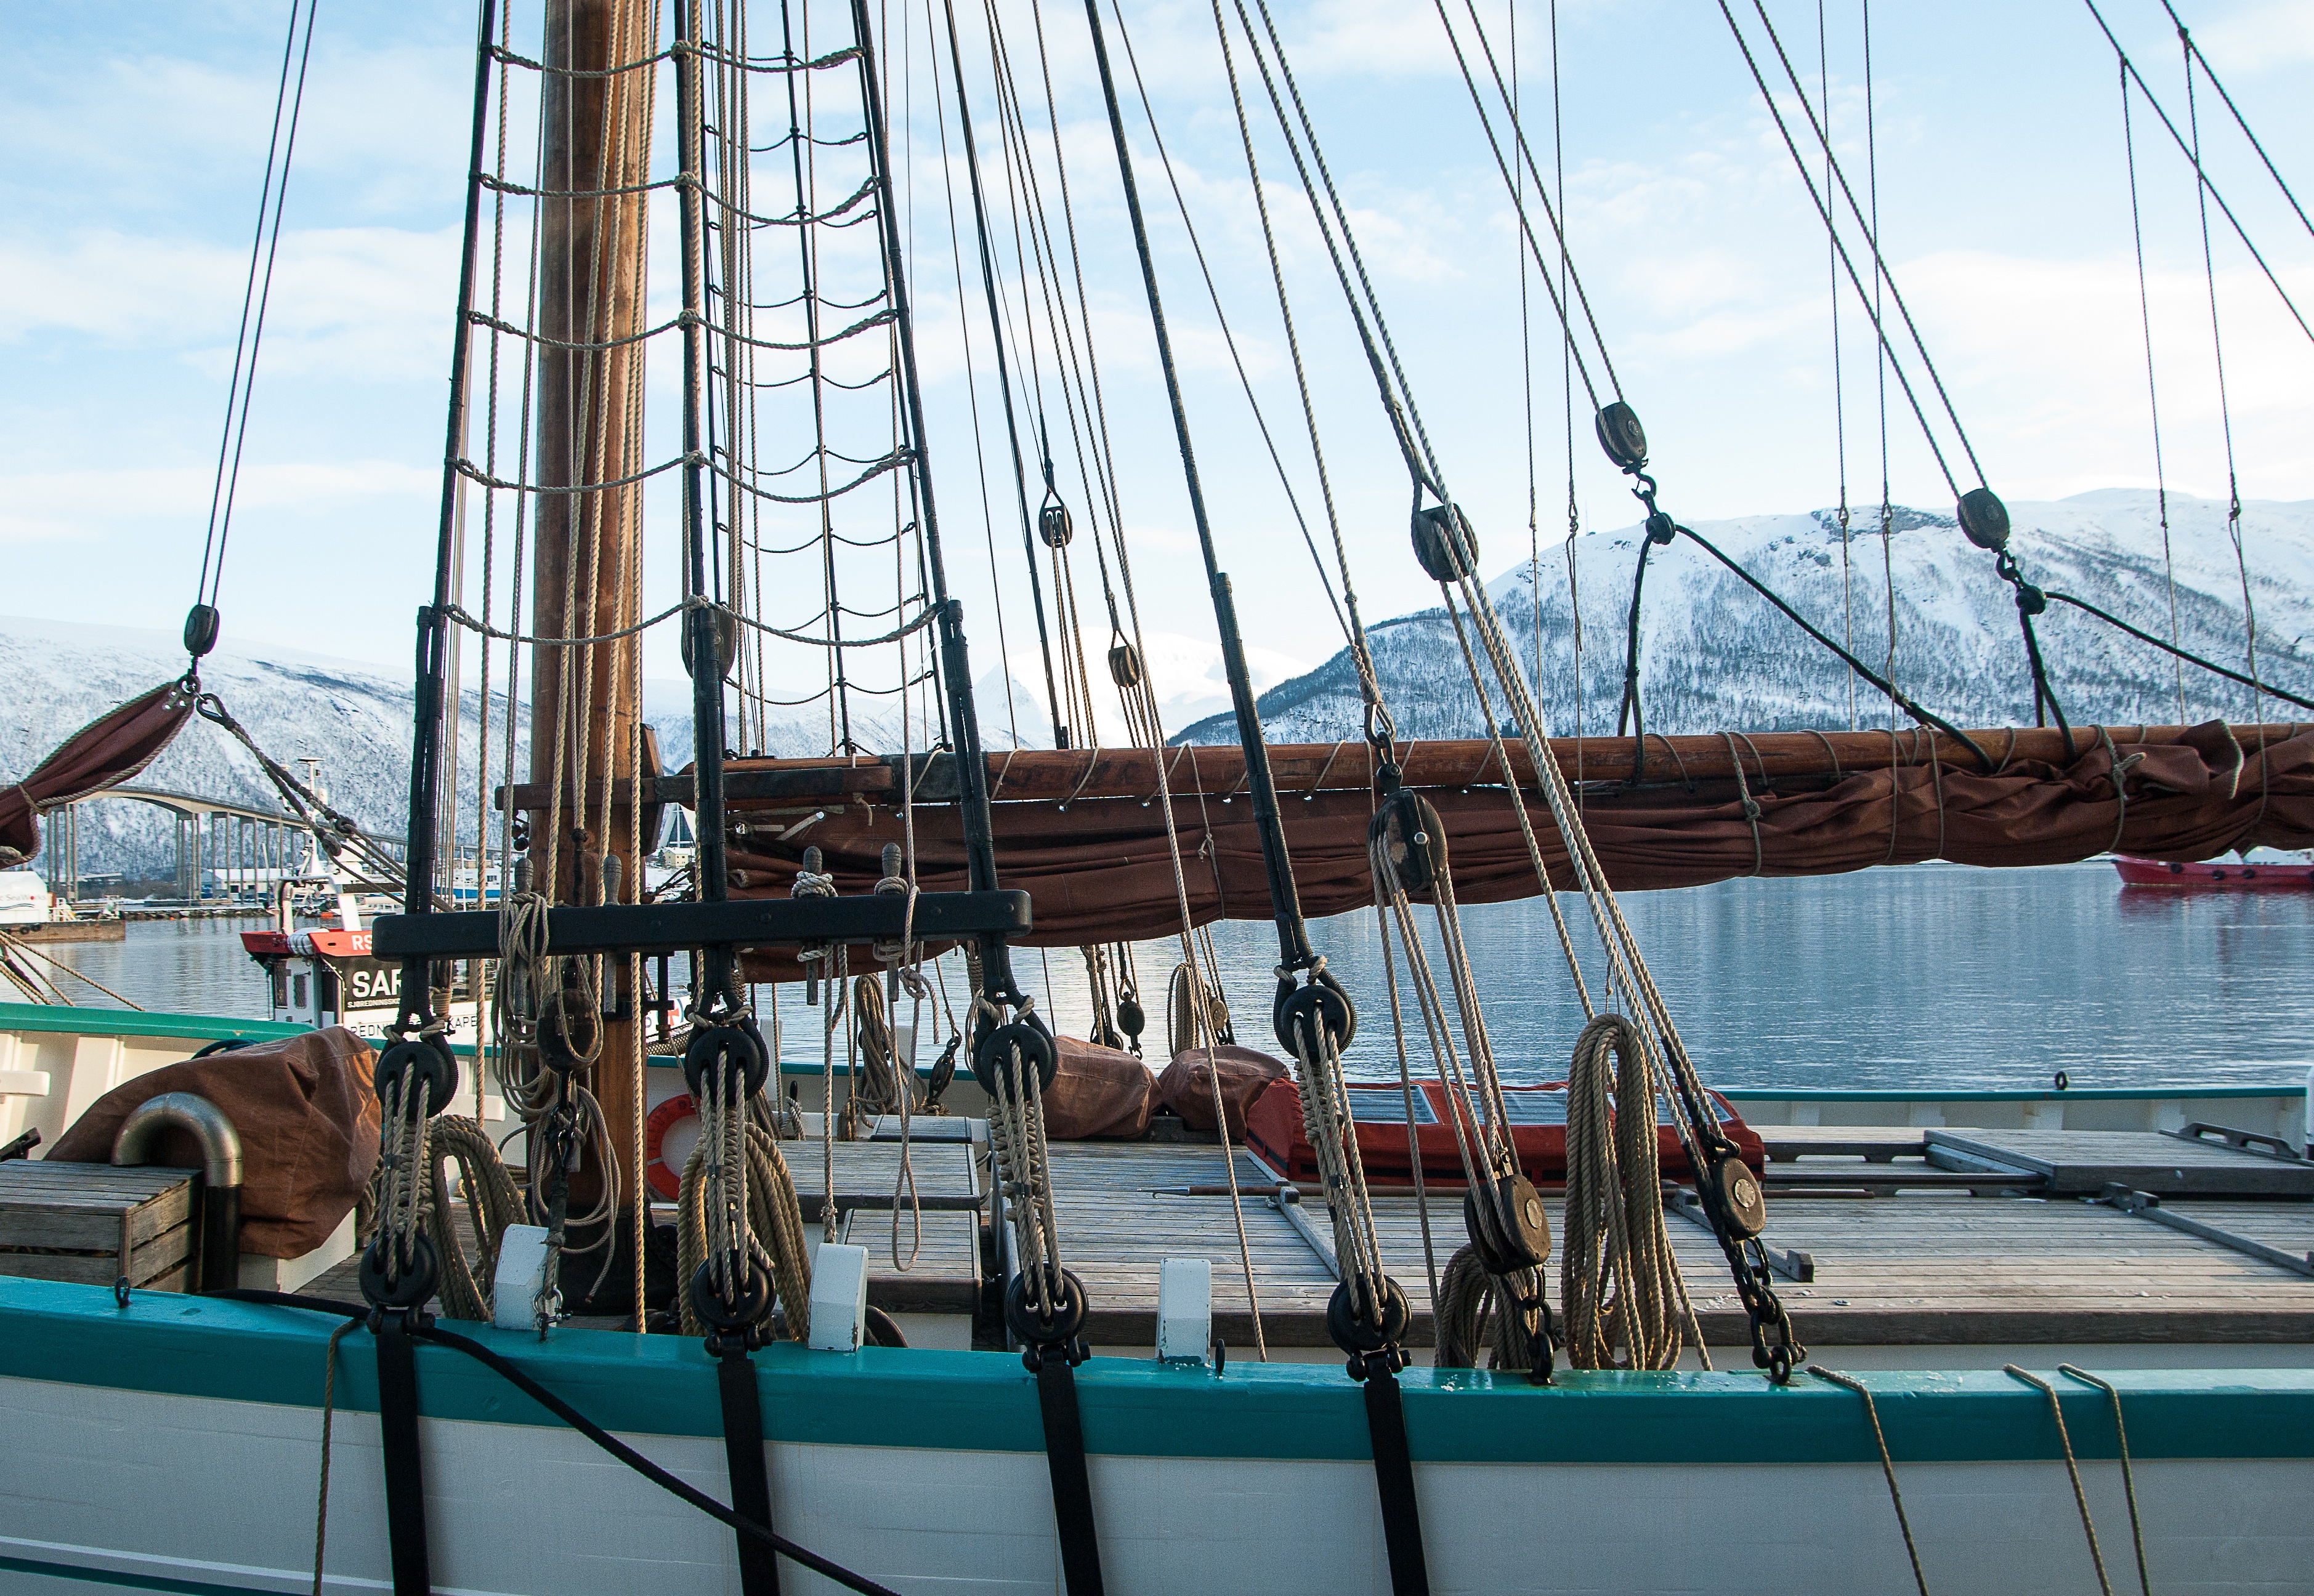
dock, boat, ship, vehicle, mast, sailing, marina, port, sailboat, sail, watercraft, schooner, windjammer, norway, sailing ship, tromso, tall ship